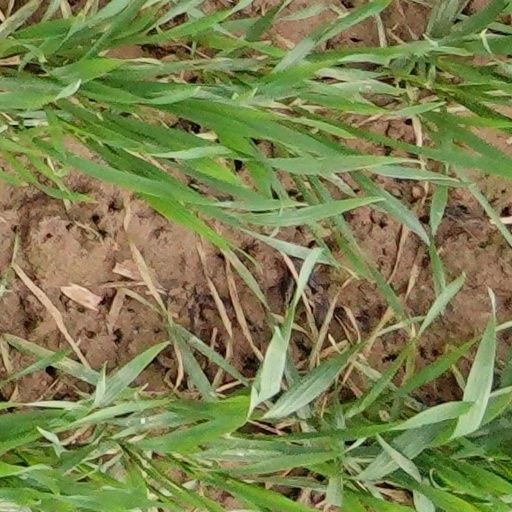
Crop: wheat